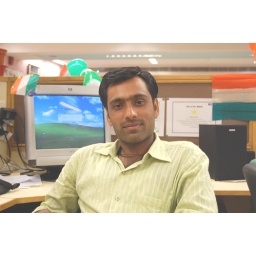
Celebrating Independence Day in office with national flags on the desk